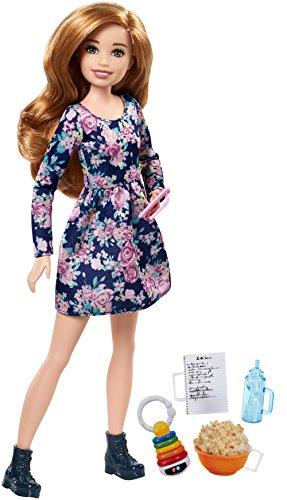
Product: Barbie Babysitters Inc. Popcorn Set
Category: Toys & Games | Dolls & Accessories | Dolls
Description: Play out babysitting stories with these Barbie that come with themed babysitting supplies.
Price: $9.93
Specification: ProductDimensions:2.1x5x12.8inches|ItemWeight:5.6ounces|ShippingWeight:5.6ounces(Viewshippingratesandpolicies)|DomesticShipping:ItemcanbeshippedwithinU.S.|InternationalShipping:ThisitemcanbeshippedtoselectcountriesoutsideoftheU.S.LearnMore|ASIN:B0756J82GW|Itemmodelnumber:FHY90|Manufacturerrecommendedage:36months-7years